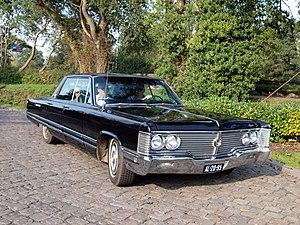
La Chrysler LeBaron était à l'origine une voiture de luxe des années 1930. Son châssis fabriqué par Chrysler a été partagé avec d'autres voitures de luxe de l'époque, tels que Lincoln et Packard.